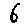
Label: 6